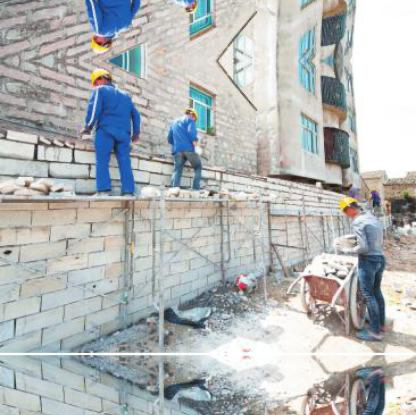
Objects in the image:
label: helmet
label: helmet
label: helmet
label: helmet
label: helmet